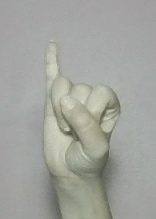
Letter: meem